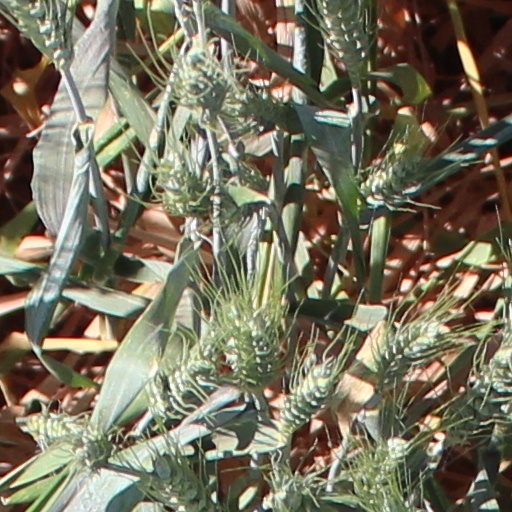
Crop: wheat